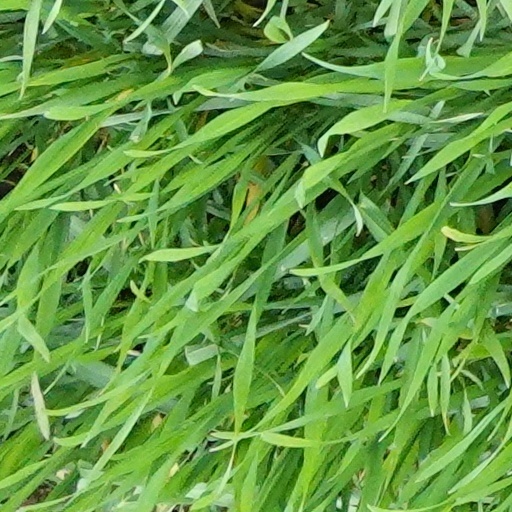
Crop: wheat